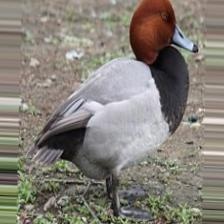
Species: RED HEADED DUCK
Scientific name: AYTHYA AMERICANA
ImageNet parent category: drake